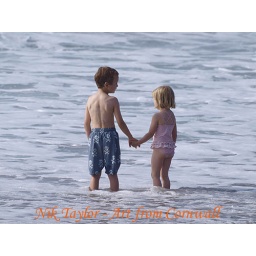
Young boy and girl holding hands standing in the sea,